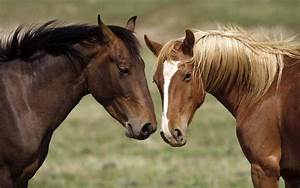
Label: cavallo